Opera in Scotland

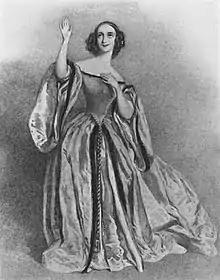
Fanny Tacchinardi Persiani as Lucia in the London premiere of "Lucia di Lammermoor", perhaps the best known opera on a Scottish theme.

Scottish opera is a subgenre of Scottish music. This article deals with three separate, but overlapping subjects: